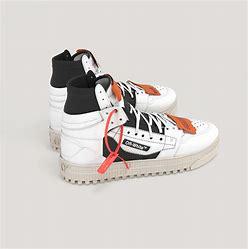
Brand: Off-White
Model: Court 3